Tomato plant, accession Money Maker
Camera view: vertical (180 deg); turntable rotation: 300 degrees
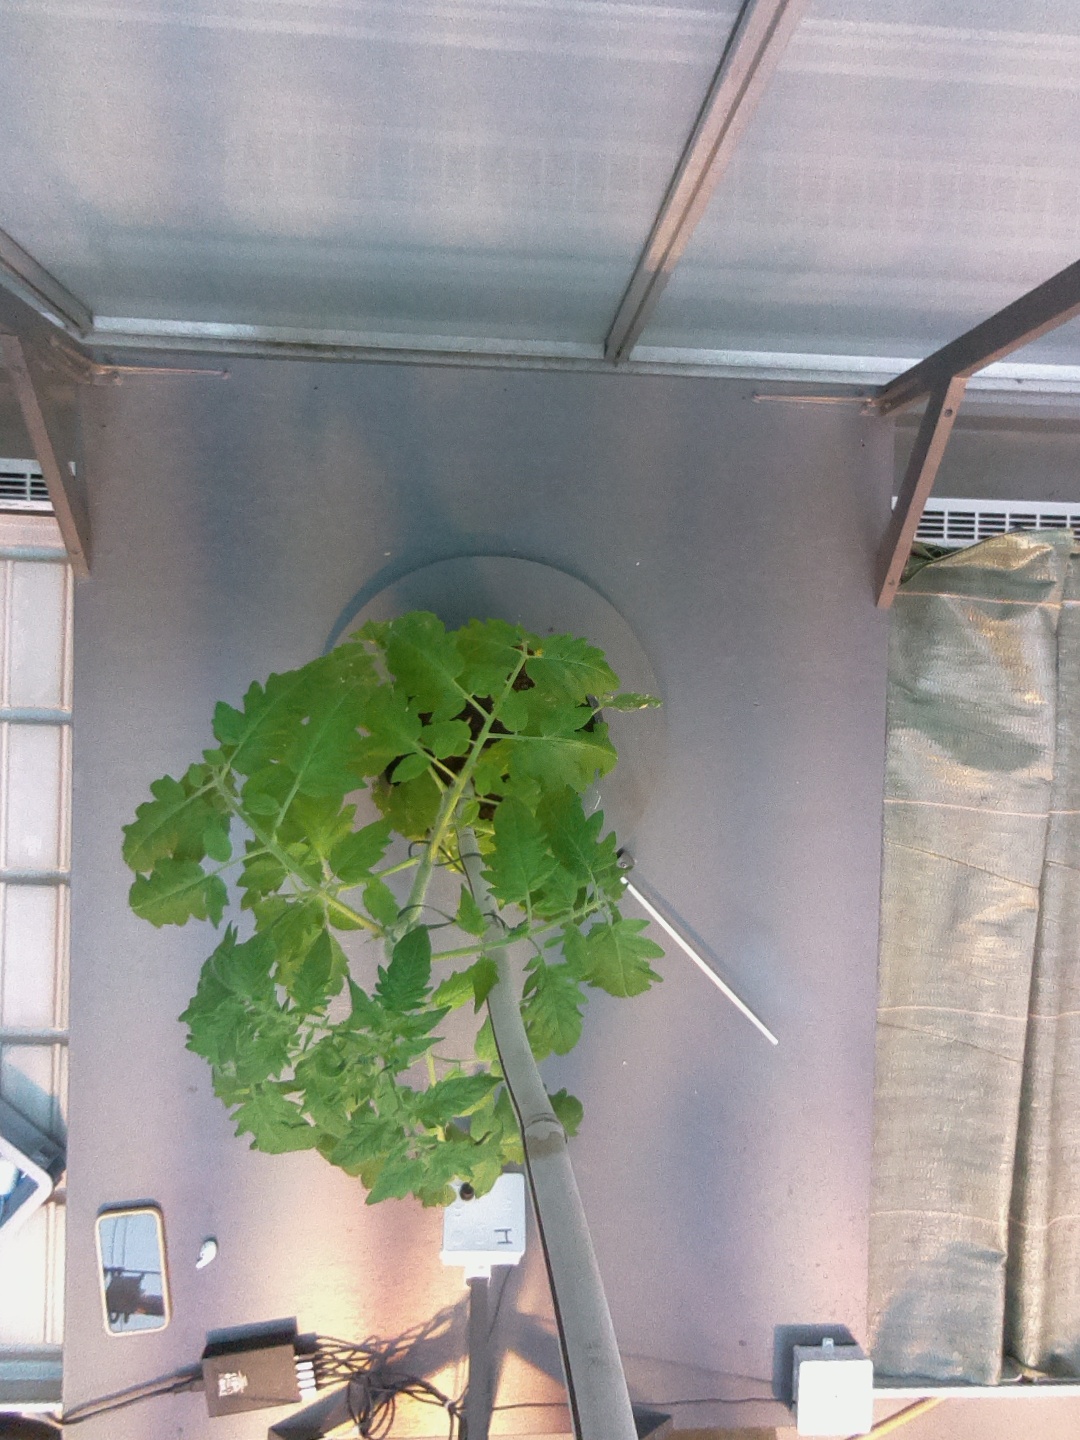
BBCH growth stage 53: 3 inflorescences visible